Thingyan

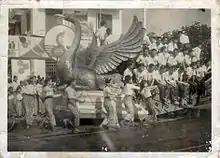
"NāgaCheroots" girls dancing round a float in 1950s Thingyan, Mandalay

Nightfall brings music, song and dance, and merrymaking in anticipation of the water festival. In neighbourhoods, pavilions with festive names constructed from bamboo, wood and beautifully decorated papier mâché, are assembled overnight. Local girls rehearse for weeks and even years, in the run-up to the great event in song and dance in chorus lines. Each band of girls are uniformly dressed in colourful tops and skirts and wears garlands of flowers and tinsel. They wear fragrant "thanaka" - a paste of the ground bark of "Murraya paniculata" which acts as both sunblock and astringent - on their faces, and sweet-scented yellow padauk ("Pterocarpus macrocarpus") blossoms in their hair. Padauk blooms only one day each year during Thingyan and is popularly known as the "Thingyan flower".